Yoko Shibui

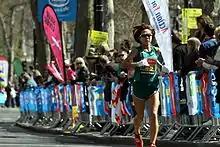
Yoko Shibui during 2013 London Marathon

She made a winning debut in the marathon in 2001, when she triumphed at the Osaka Ladies Marathon in 2:23:11 hours. She finished fourth at the 2001 World Championships in Edmonton. At the next global championships, the 2003 World Championships in Paris, she finished fourteenth in the 10,000 metres. One year later Shibui won the Berlin Marathon, clocking a personal best of 2:19:41.